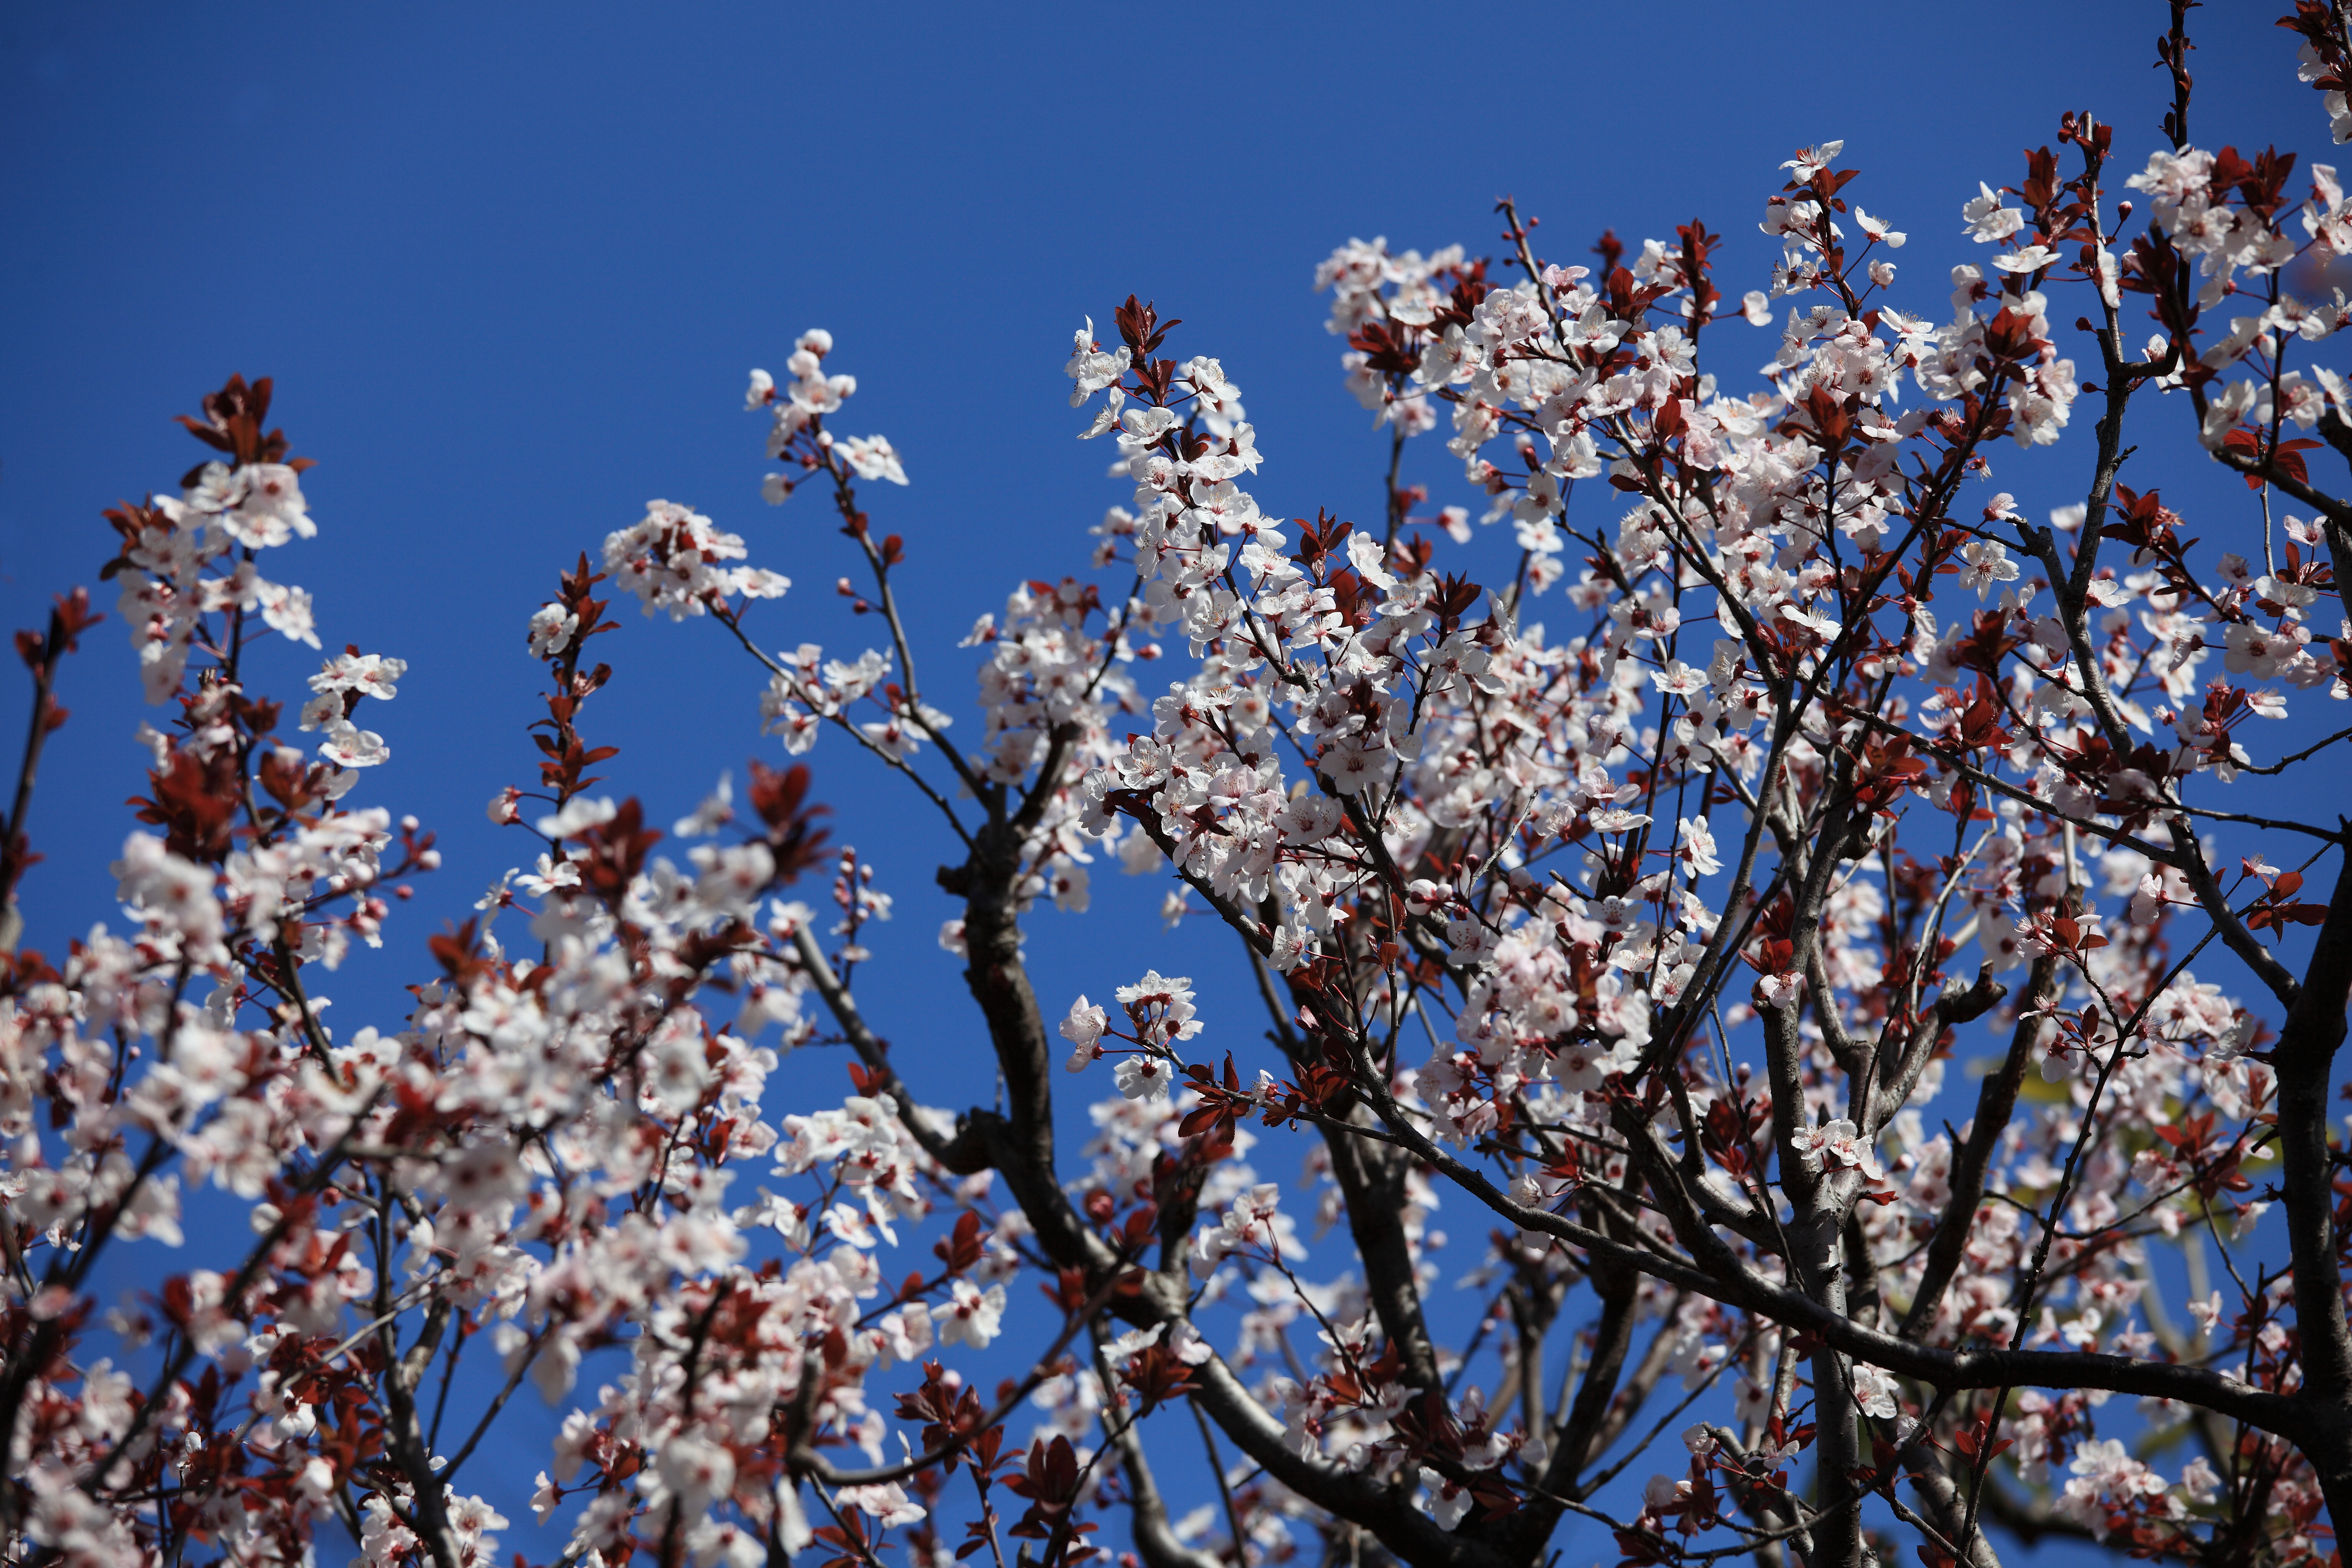
branch, blossom, plant, flower, spring, high, produce, season, cherry blossom, blossoms, 5d, sakura, hires, markii, cherry, hi, res, resolution, flowering plant